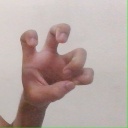
अक्षर: छ